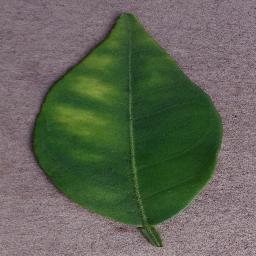
Label: Orange___Haunglongbing_(Citrus_greening)